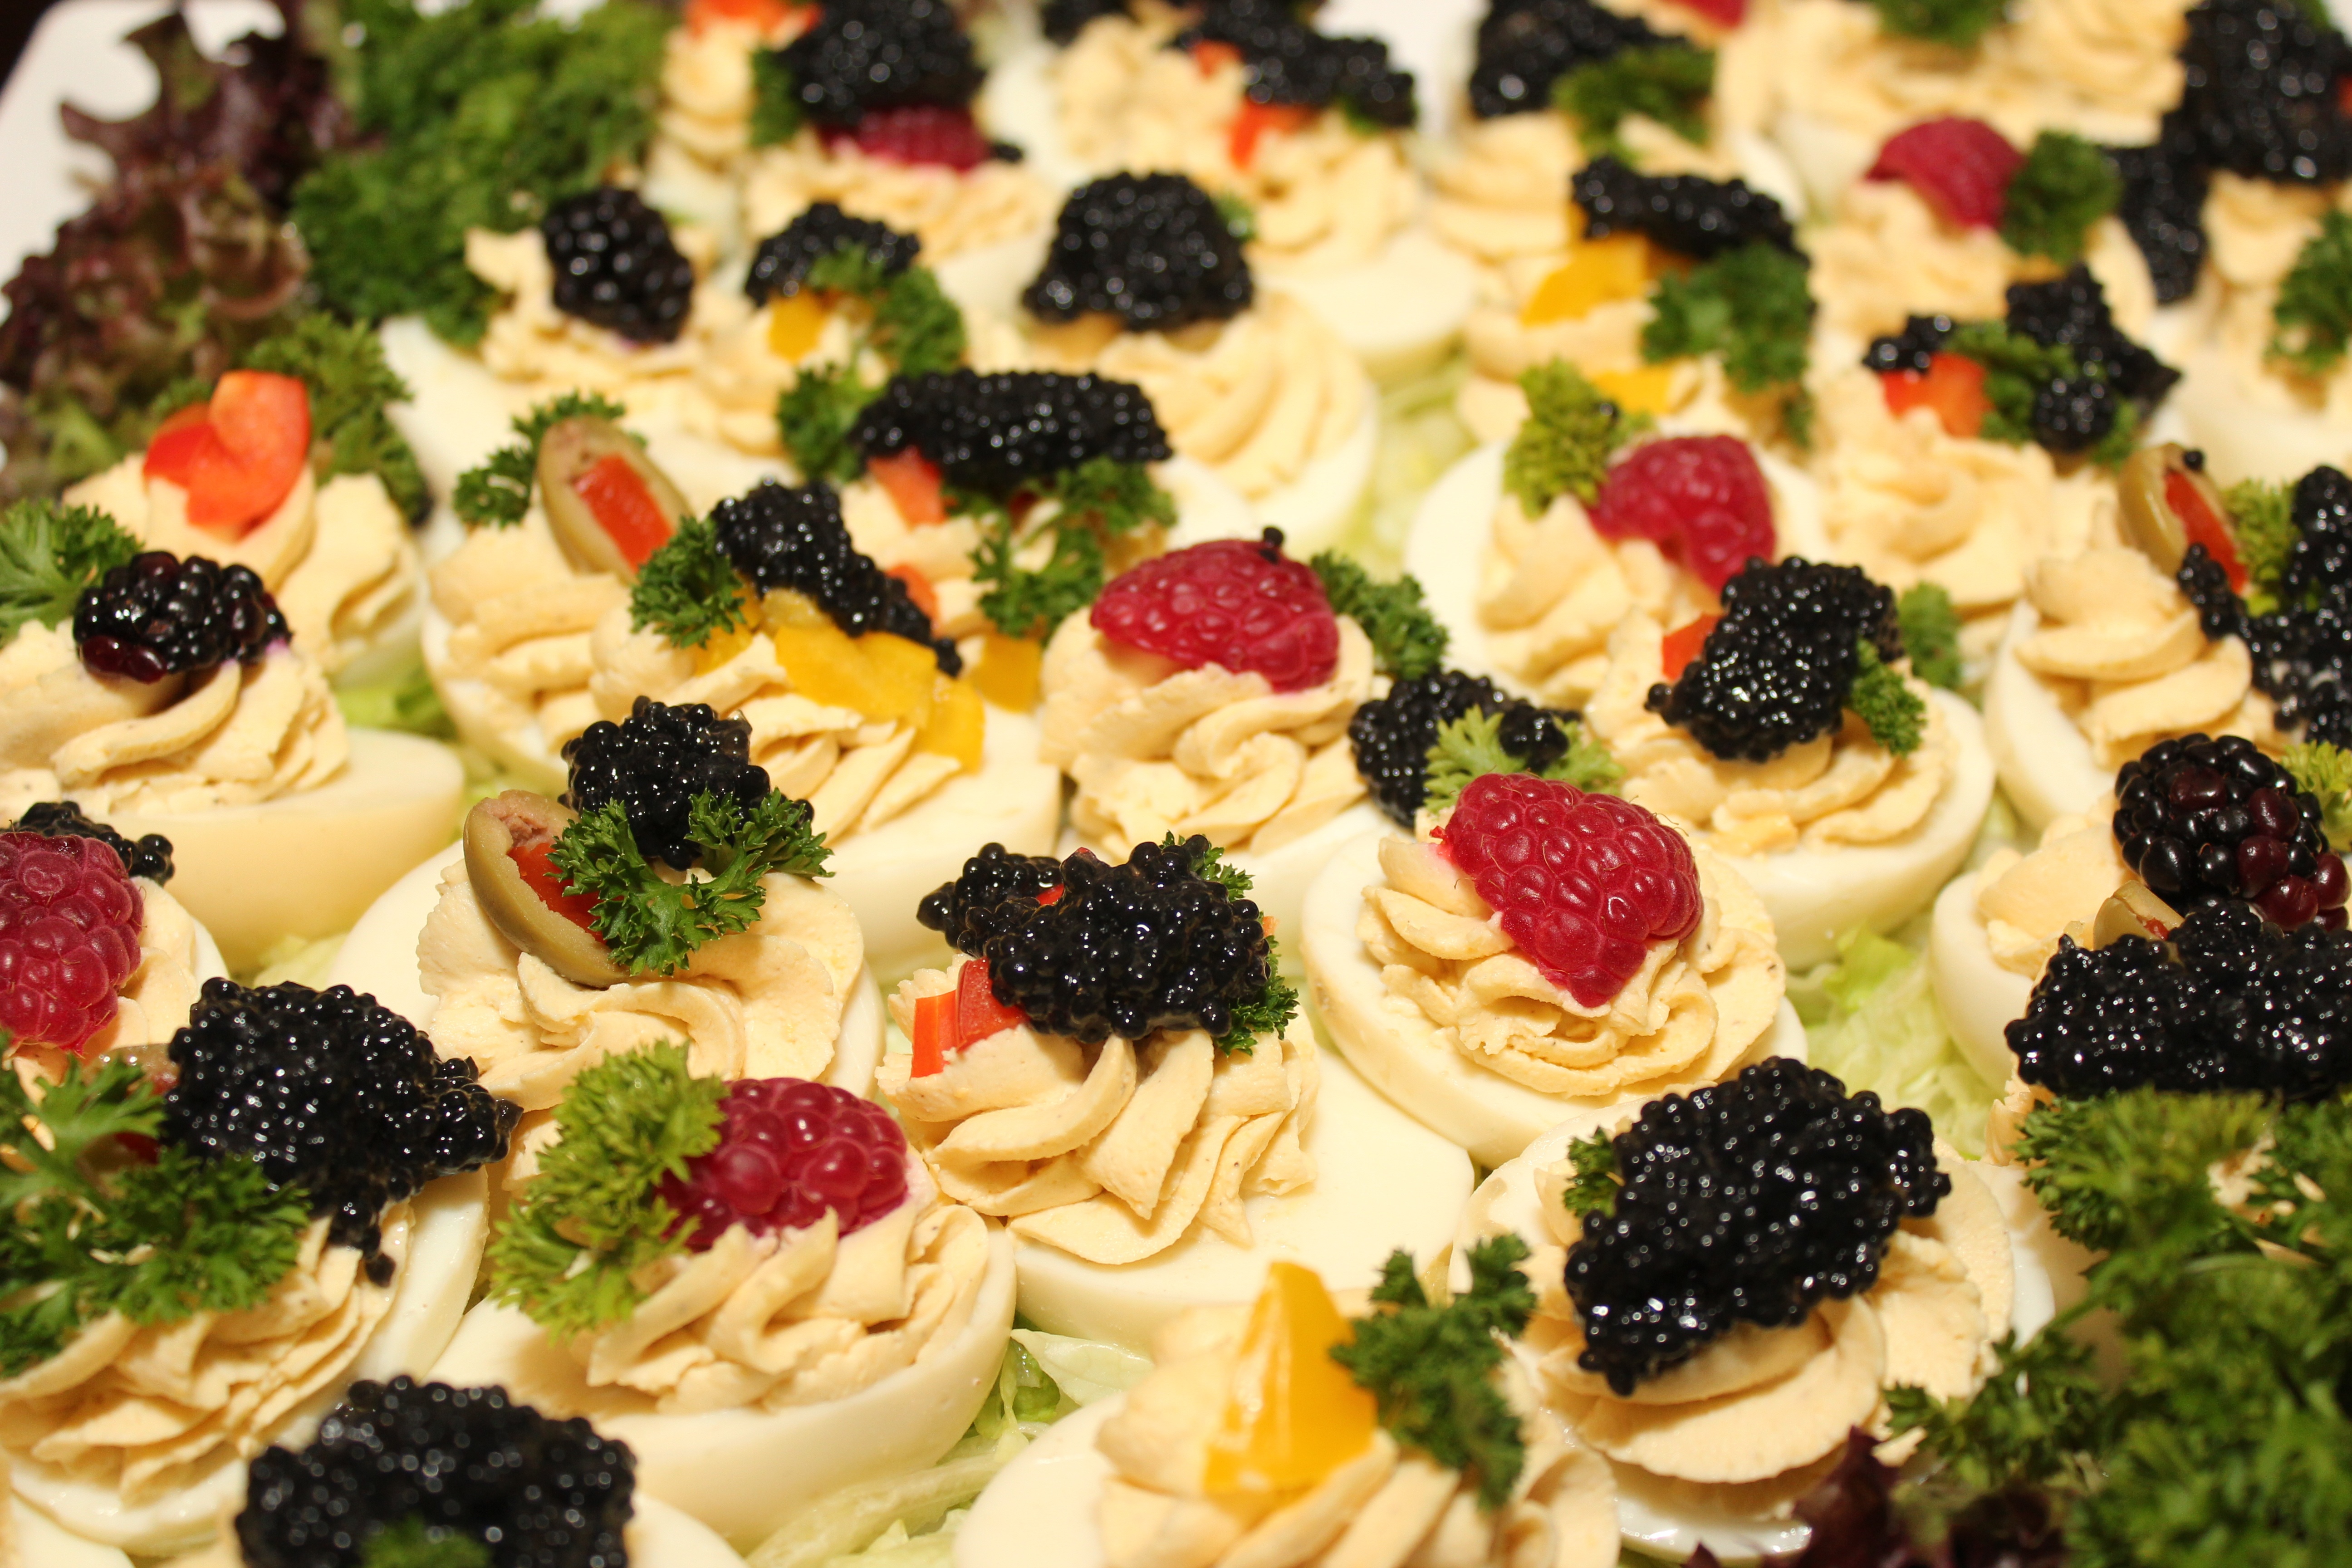
dish, food, salad, produce, vegetable, dessert, eat, cuisine, delicious, broccoli, buffet, egg, raspberries, canape, baked goods, hors d oeuvre, cold buffet, caviar